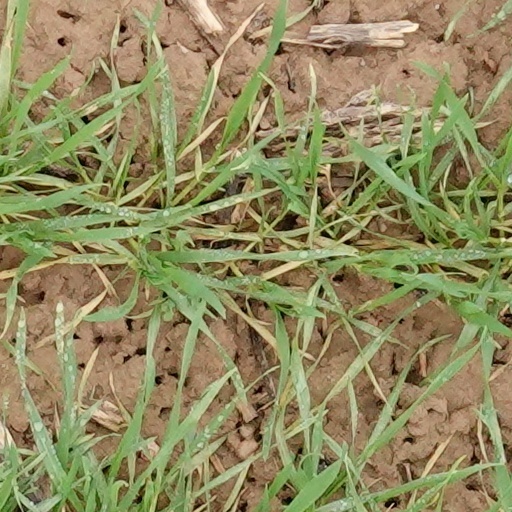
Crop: wheat